Describe the emotion expressed in this image:  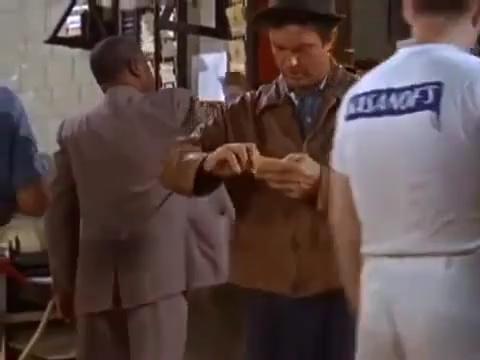
This person displays Suffering, valence and arousal with high intensity.